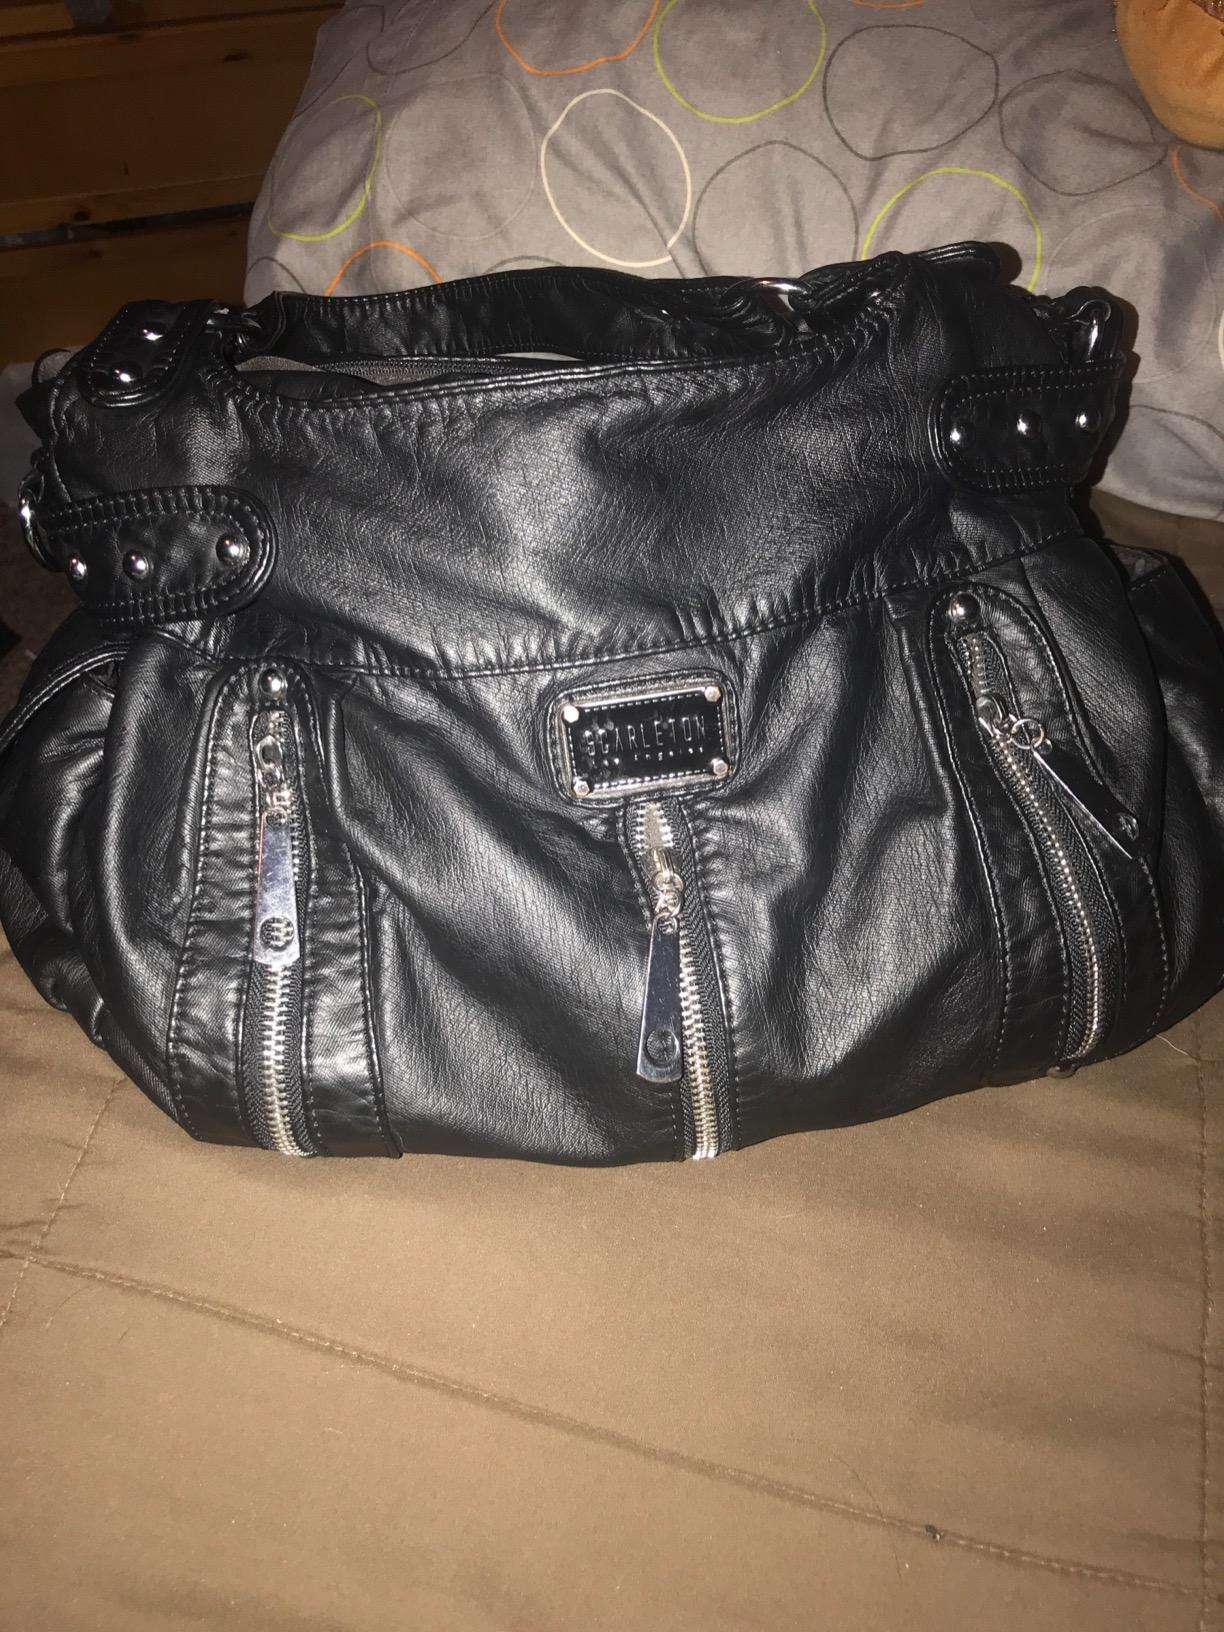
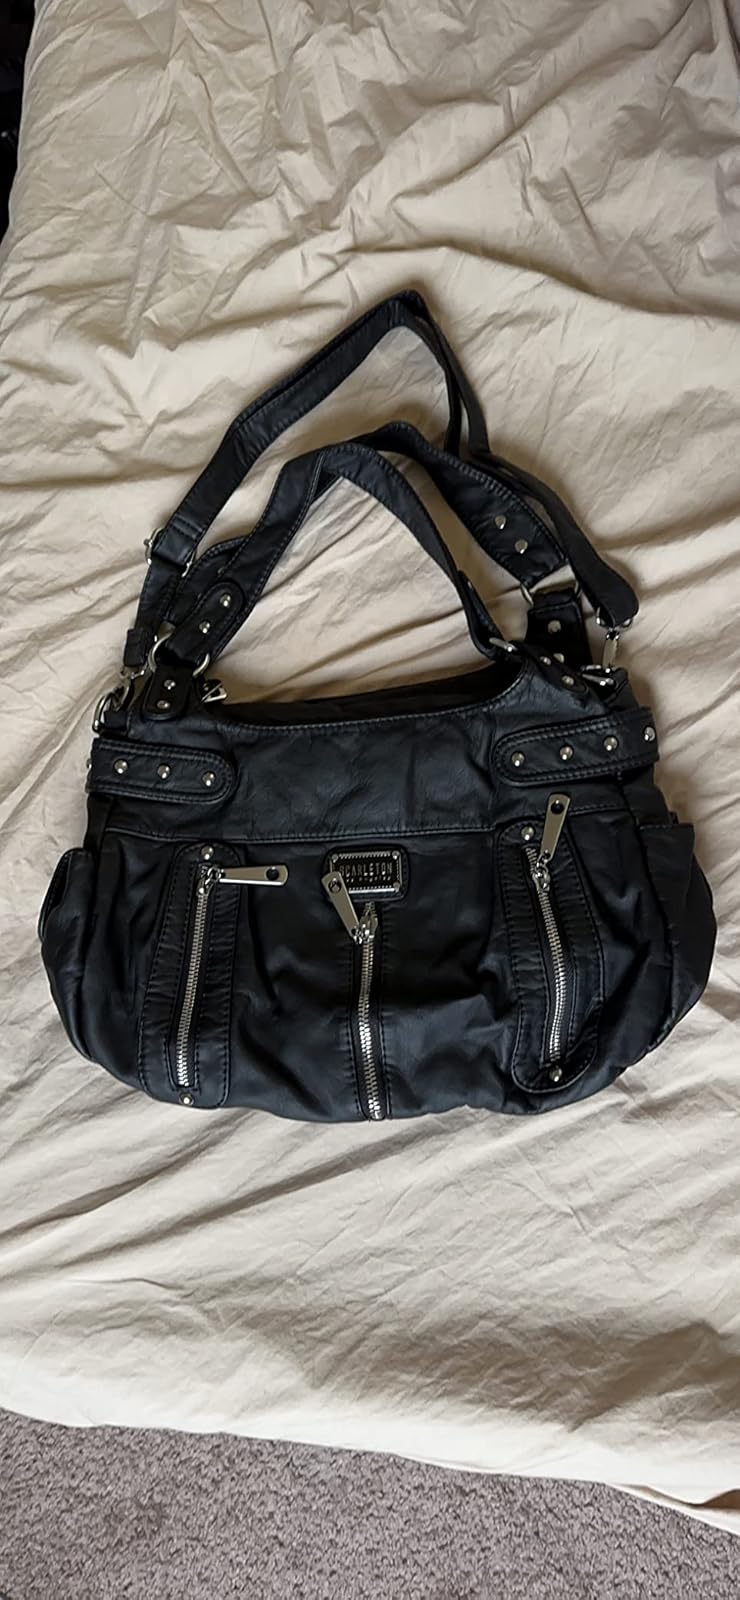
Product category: accessories_handbag
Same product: yes